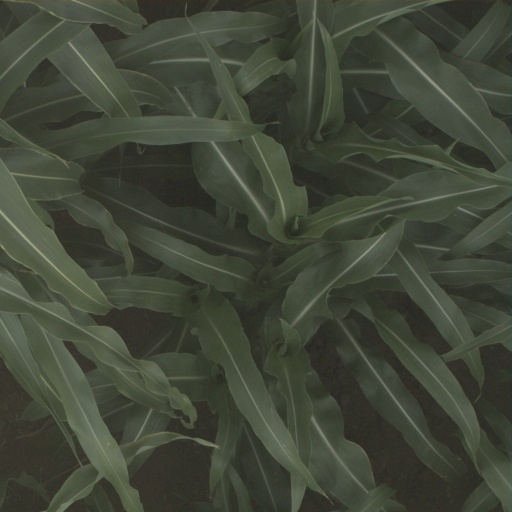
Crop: sorghum